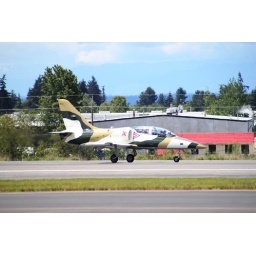
Flying Heritage Collection Fly Day May 22 2010 - Paul Allen's vintage airplane museum, many in flying order